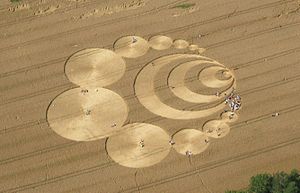
Korncirkler
Korncirkler.
Korncirkler er en fællesbetegnelse for geometriske mønstre i kornmarker.